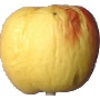
Label: red_yellow_apple